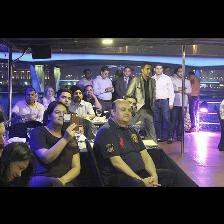
Label: Human